Sidcup

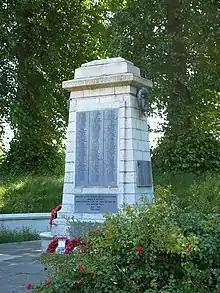
The war memorial on the Green at Sidcup

In 2021, the estimated population was given as 15,400. 18.5% of residents are aged 65+, slightly above the statistics for the whole of the London Borough of Bexley. At the census of 2021, the non-white population of Sidcup was recorded at 18.1%; the largest minority group were Asian or Asian British (7.0% of the total population). The percentage of those who are separated or divorced (including dissolved civil partnerships) was 11.0%, just above that of the entire borough at 10.6%. 48.5% reported Christianity as their religious belief which was lower than the borough average, with 'No religion' being the second largest category at 38.8%, higher than the borough average of 33.6%.